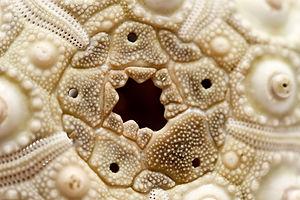
« Red sea urchin 'almost immortal' », BBC News, ‎ 24 novembre 2003